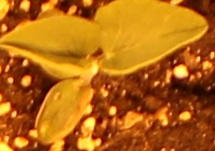
Label: Soybean